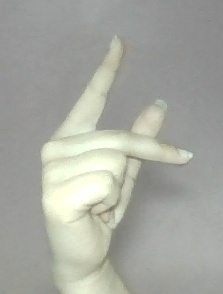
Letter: dha